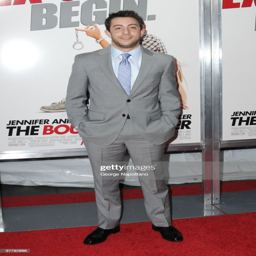
athlete attends the premiere in filming location .